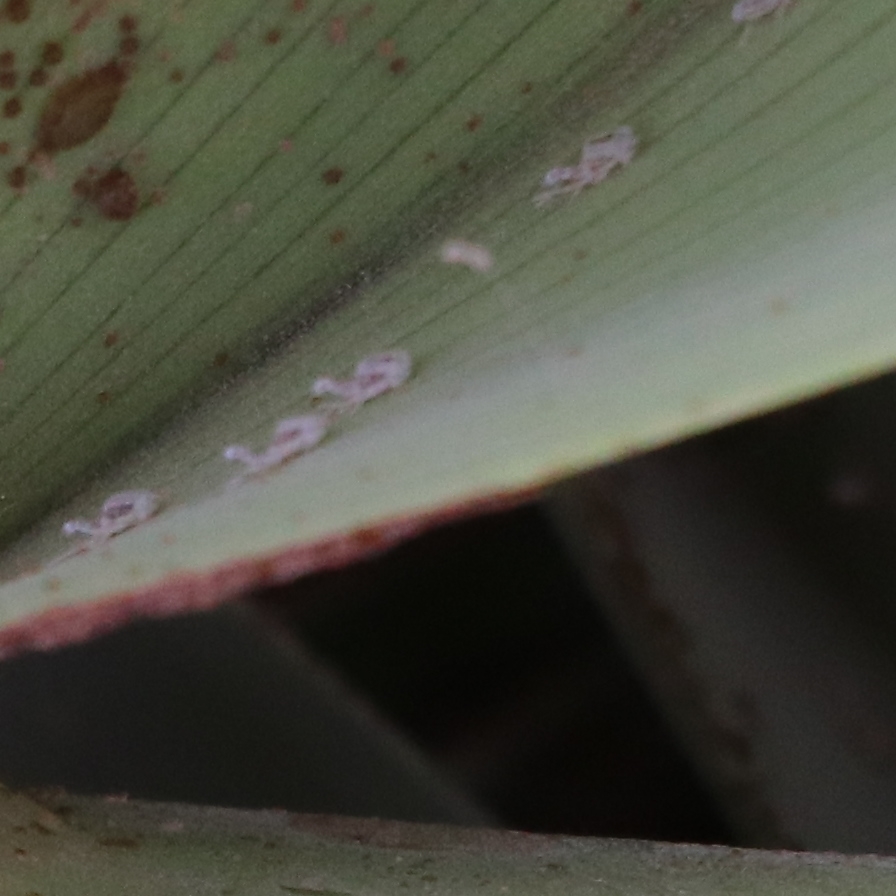
Label: Dubas